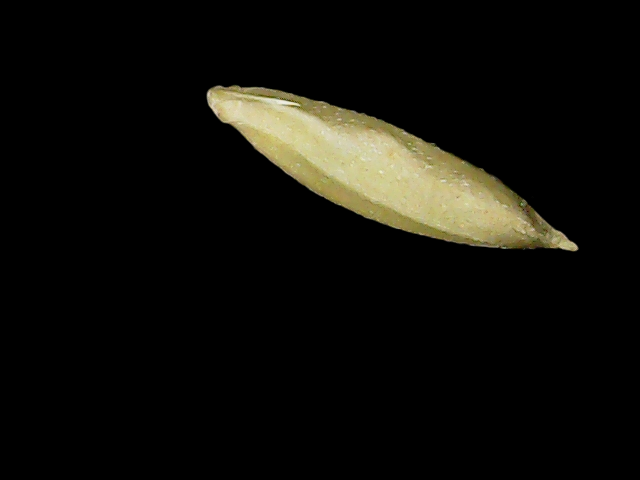
Rice variety: Binadhan07